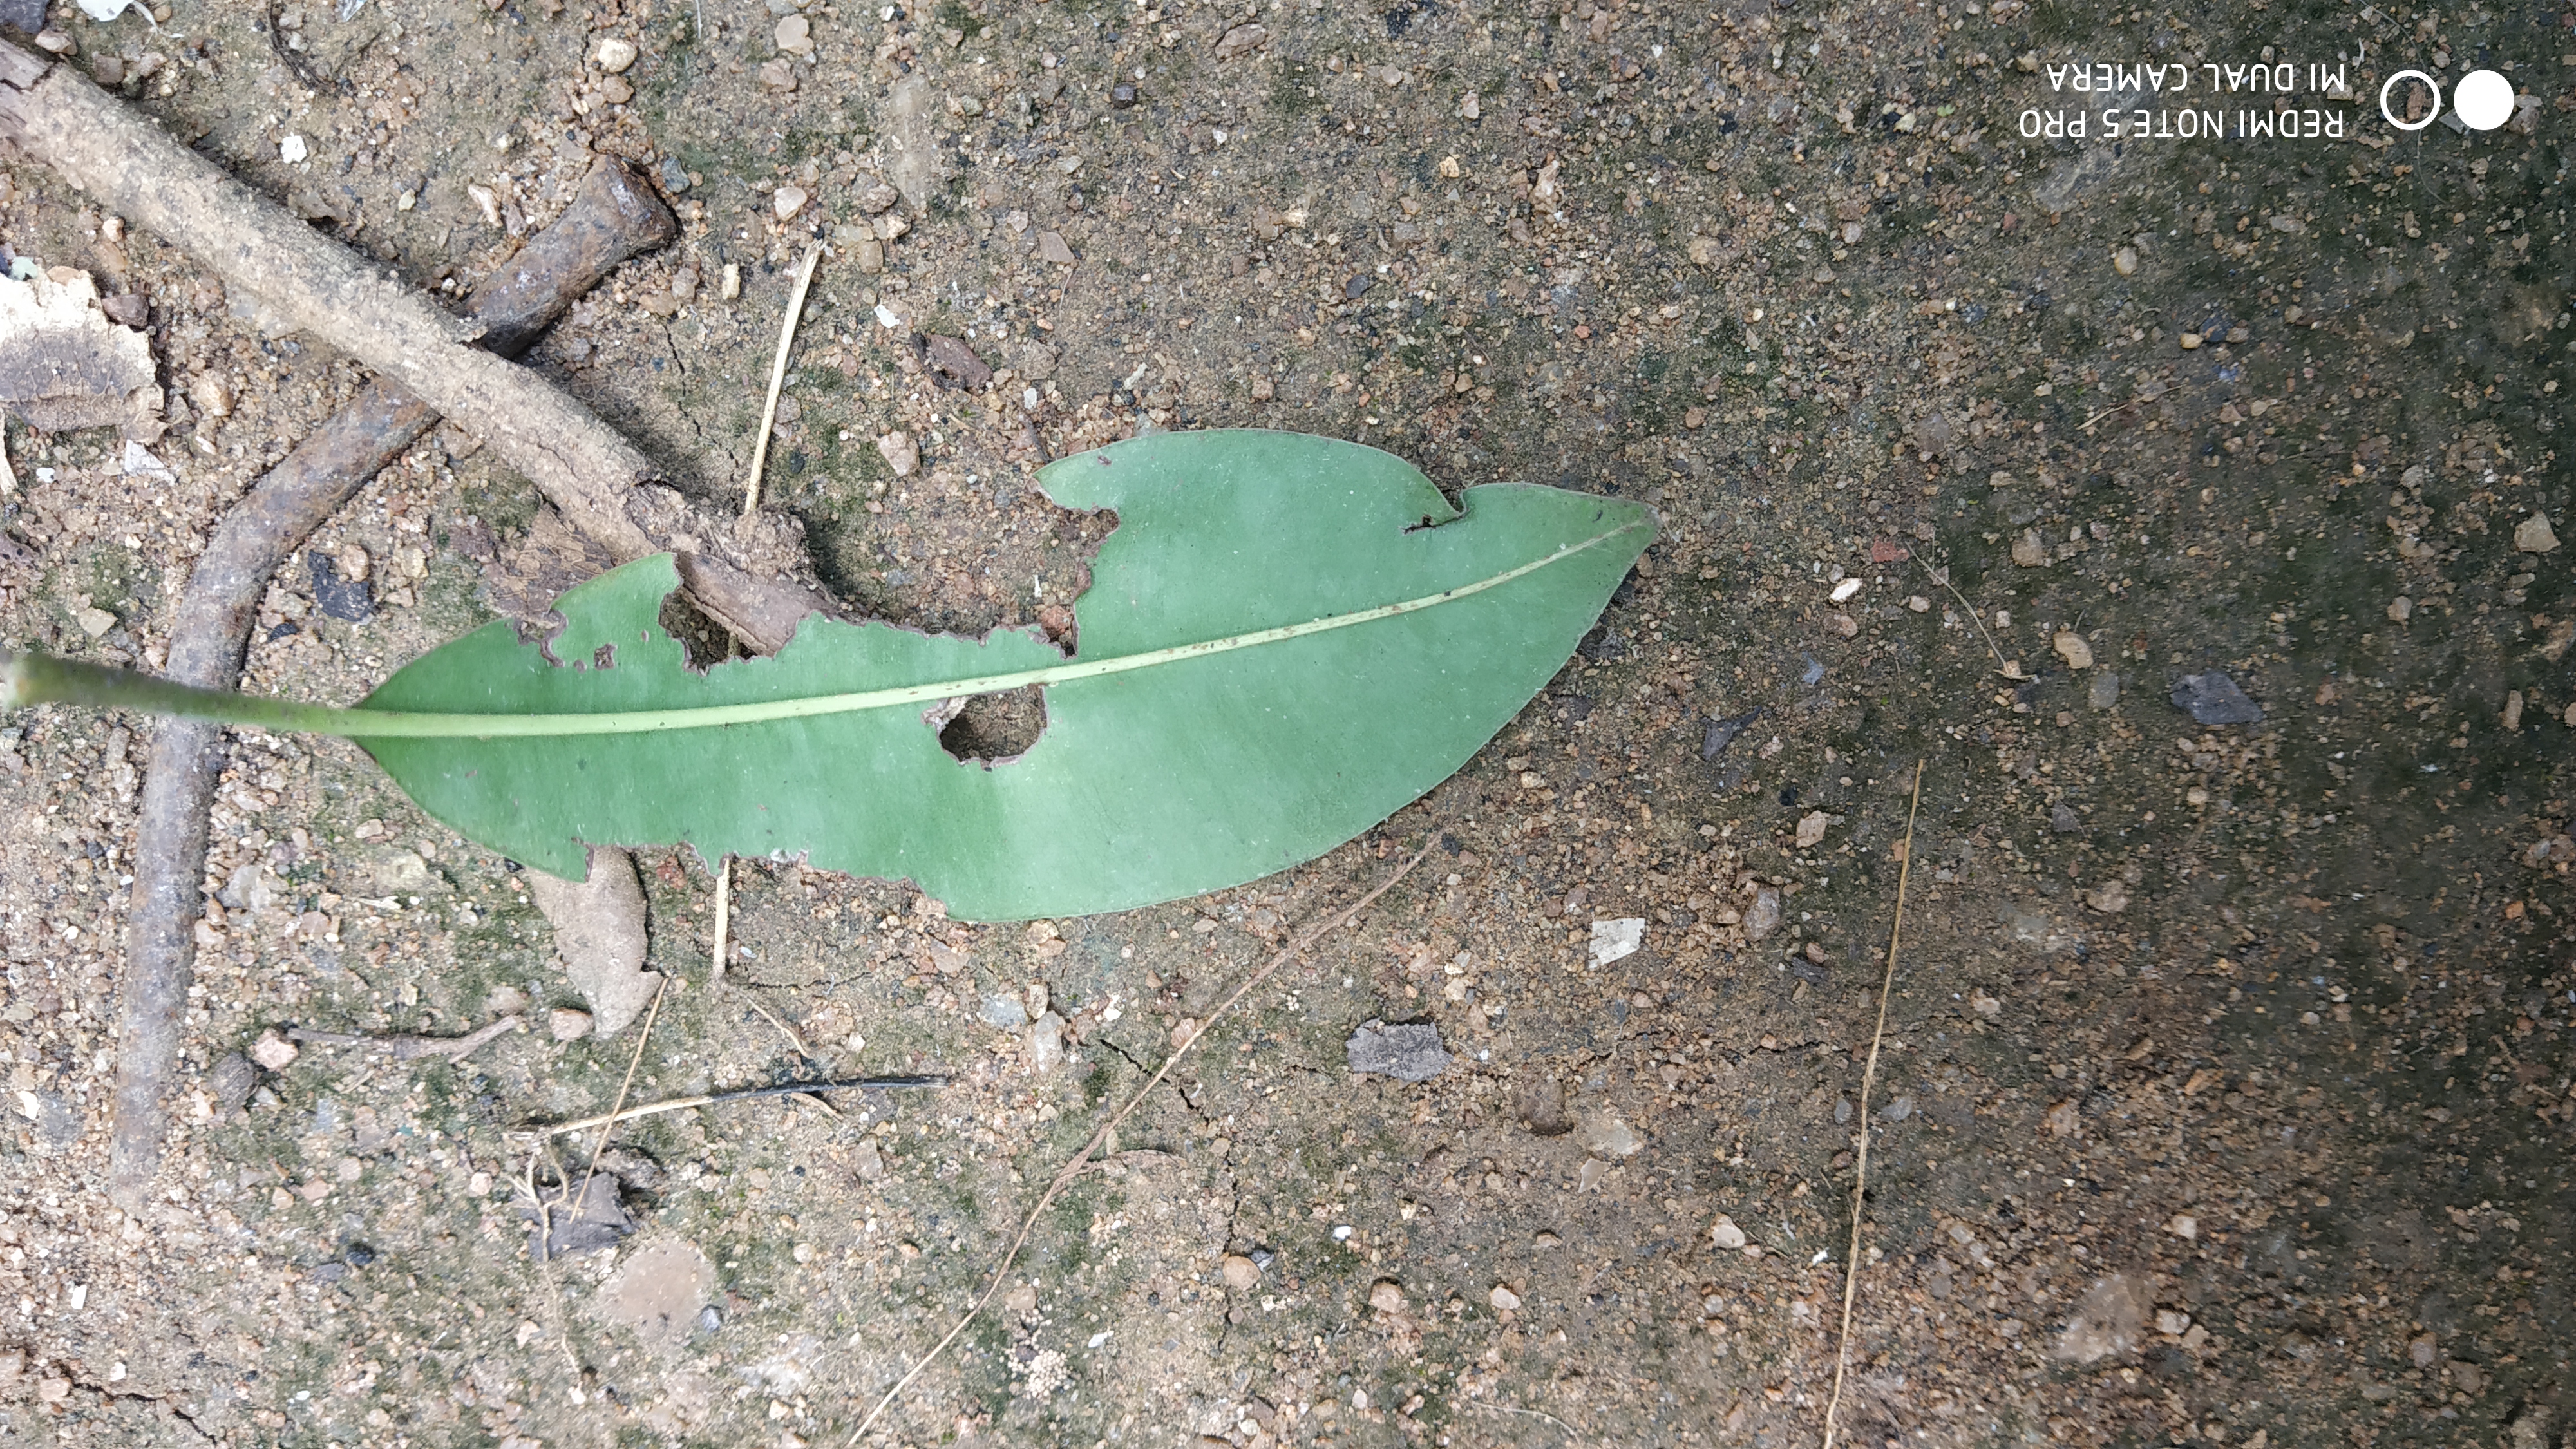
Plant: Sapota